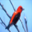
Label: bird